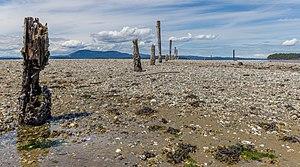
Un pilier est un organe architectural sur lequel se concentrent de façon ponctuelle les charges de la superstructure.